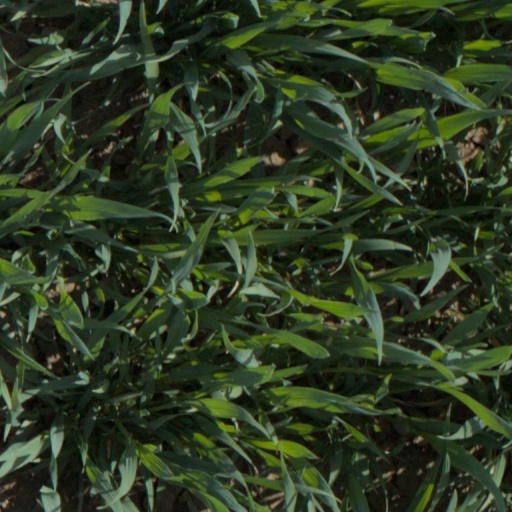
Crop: wheat